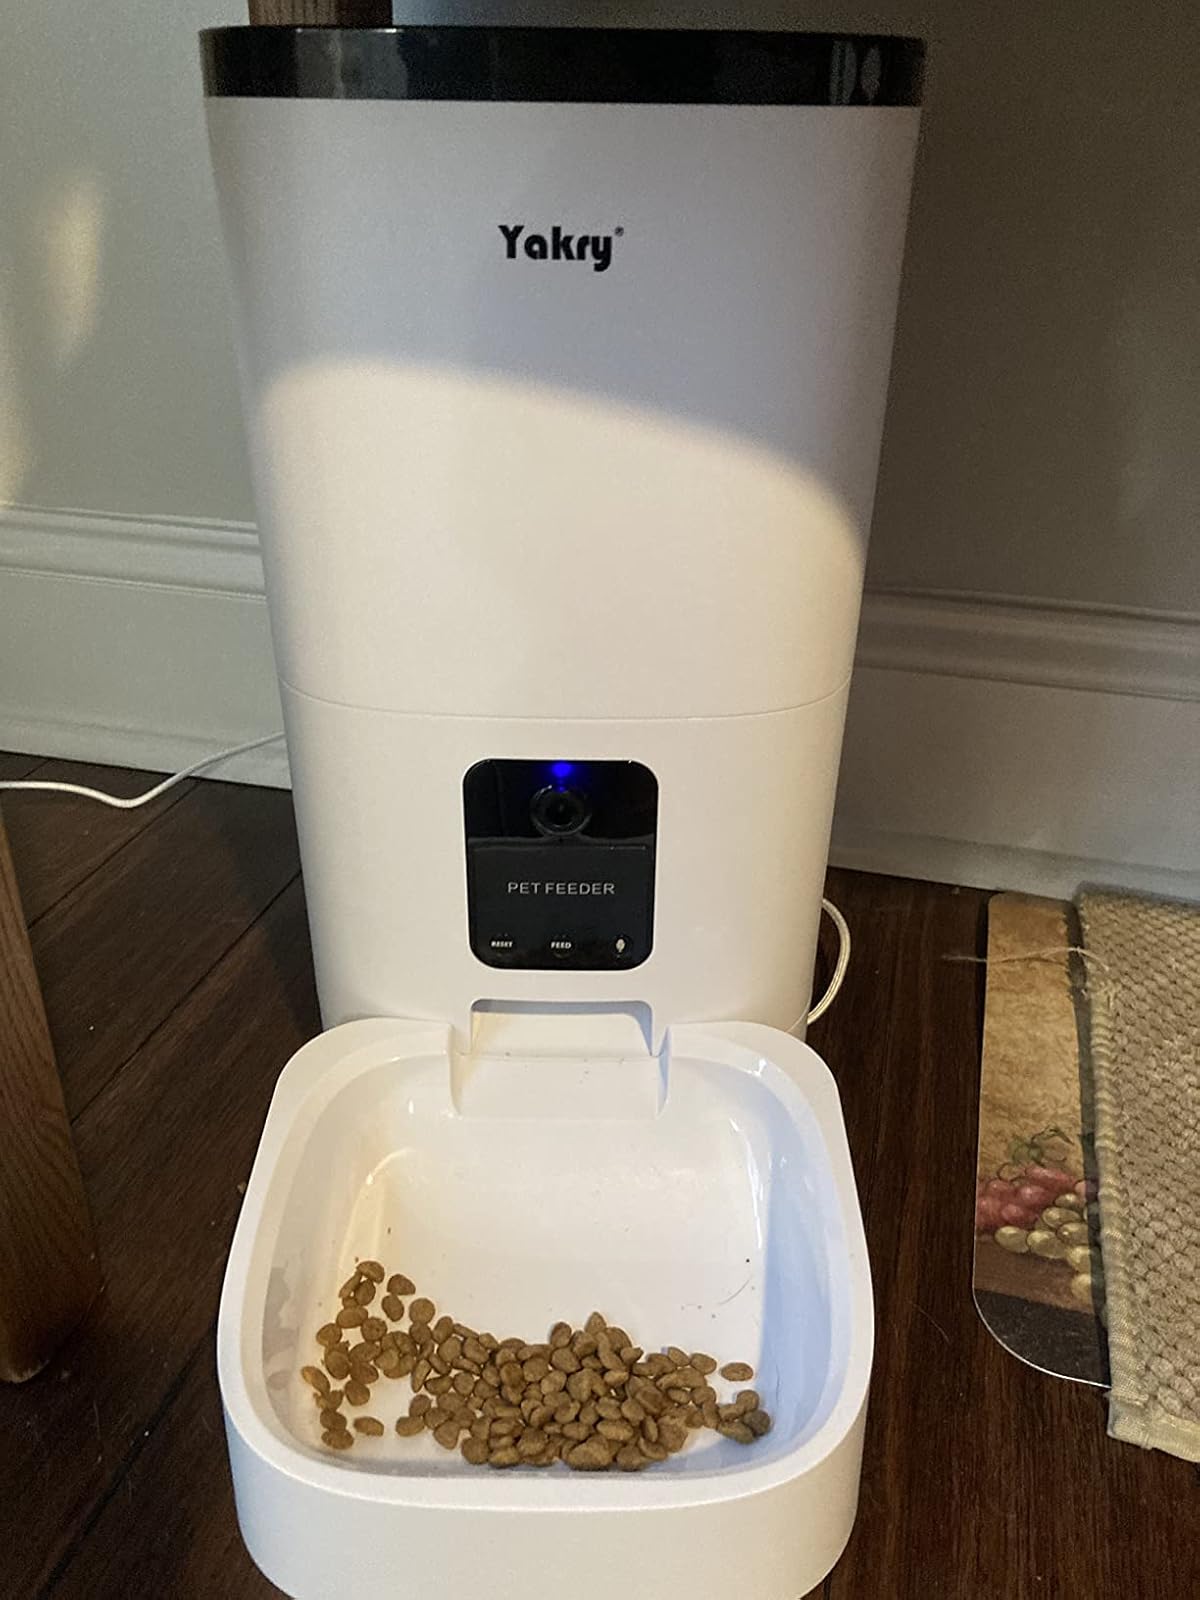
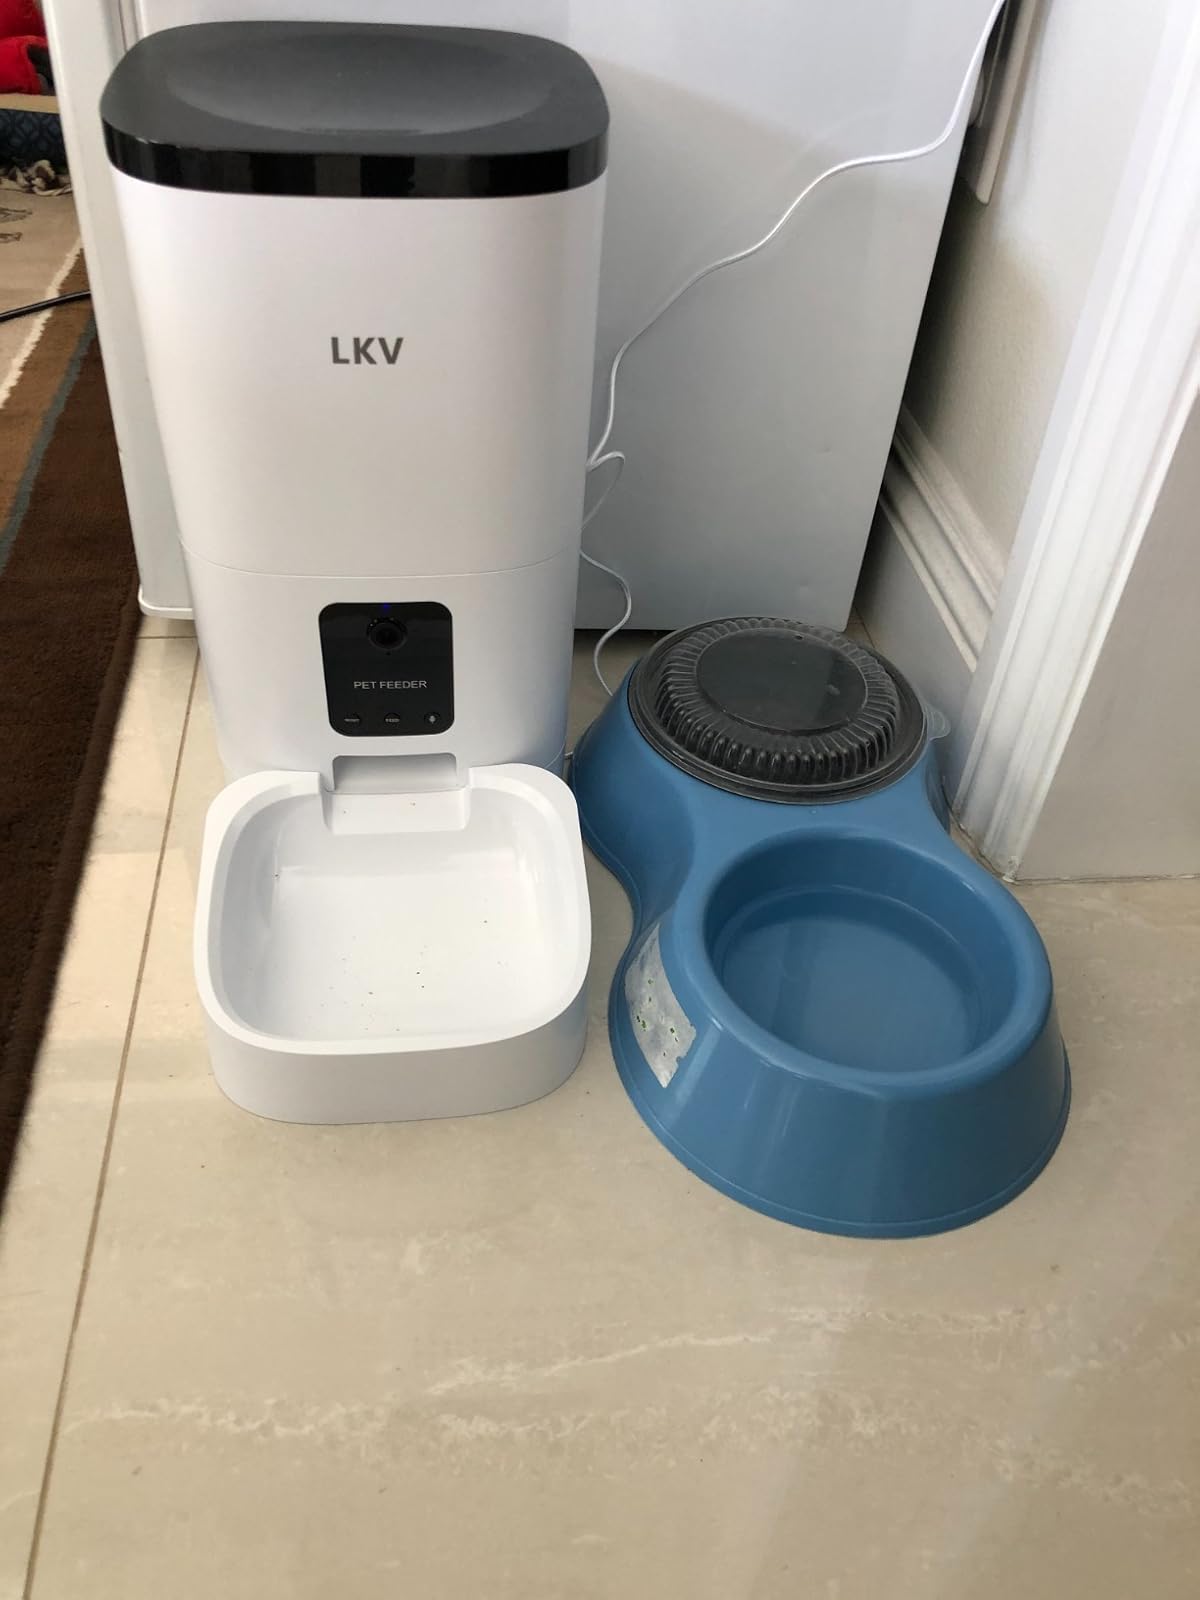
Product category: items_feeder
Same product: no